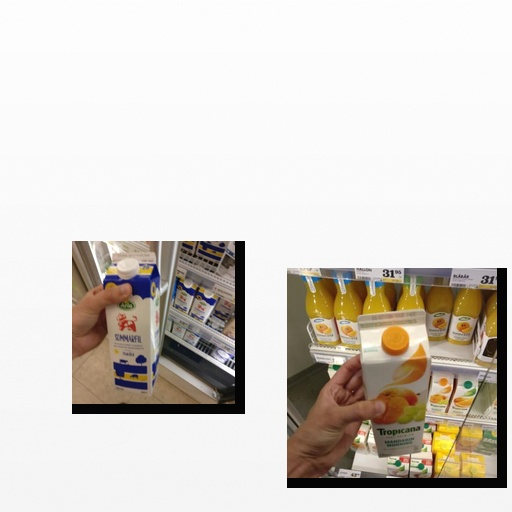
Food items: sour_milk, mandarin_juice